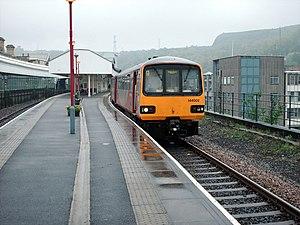
La gare de Halifax est une gare ferroviaire du Royaume-Uni, située sur le territoire de la ville de Halifax, dans le Yorkshire de l'Ouest en Angleterre.